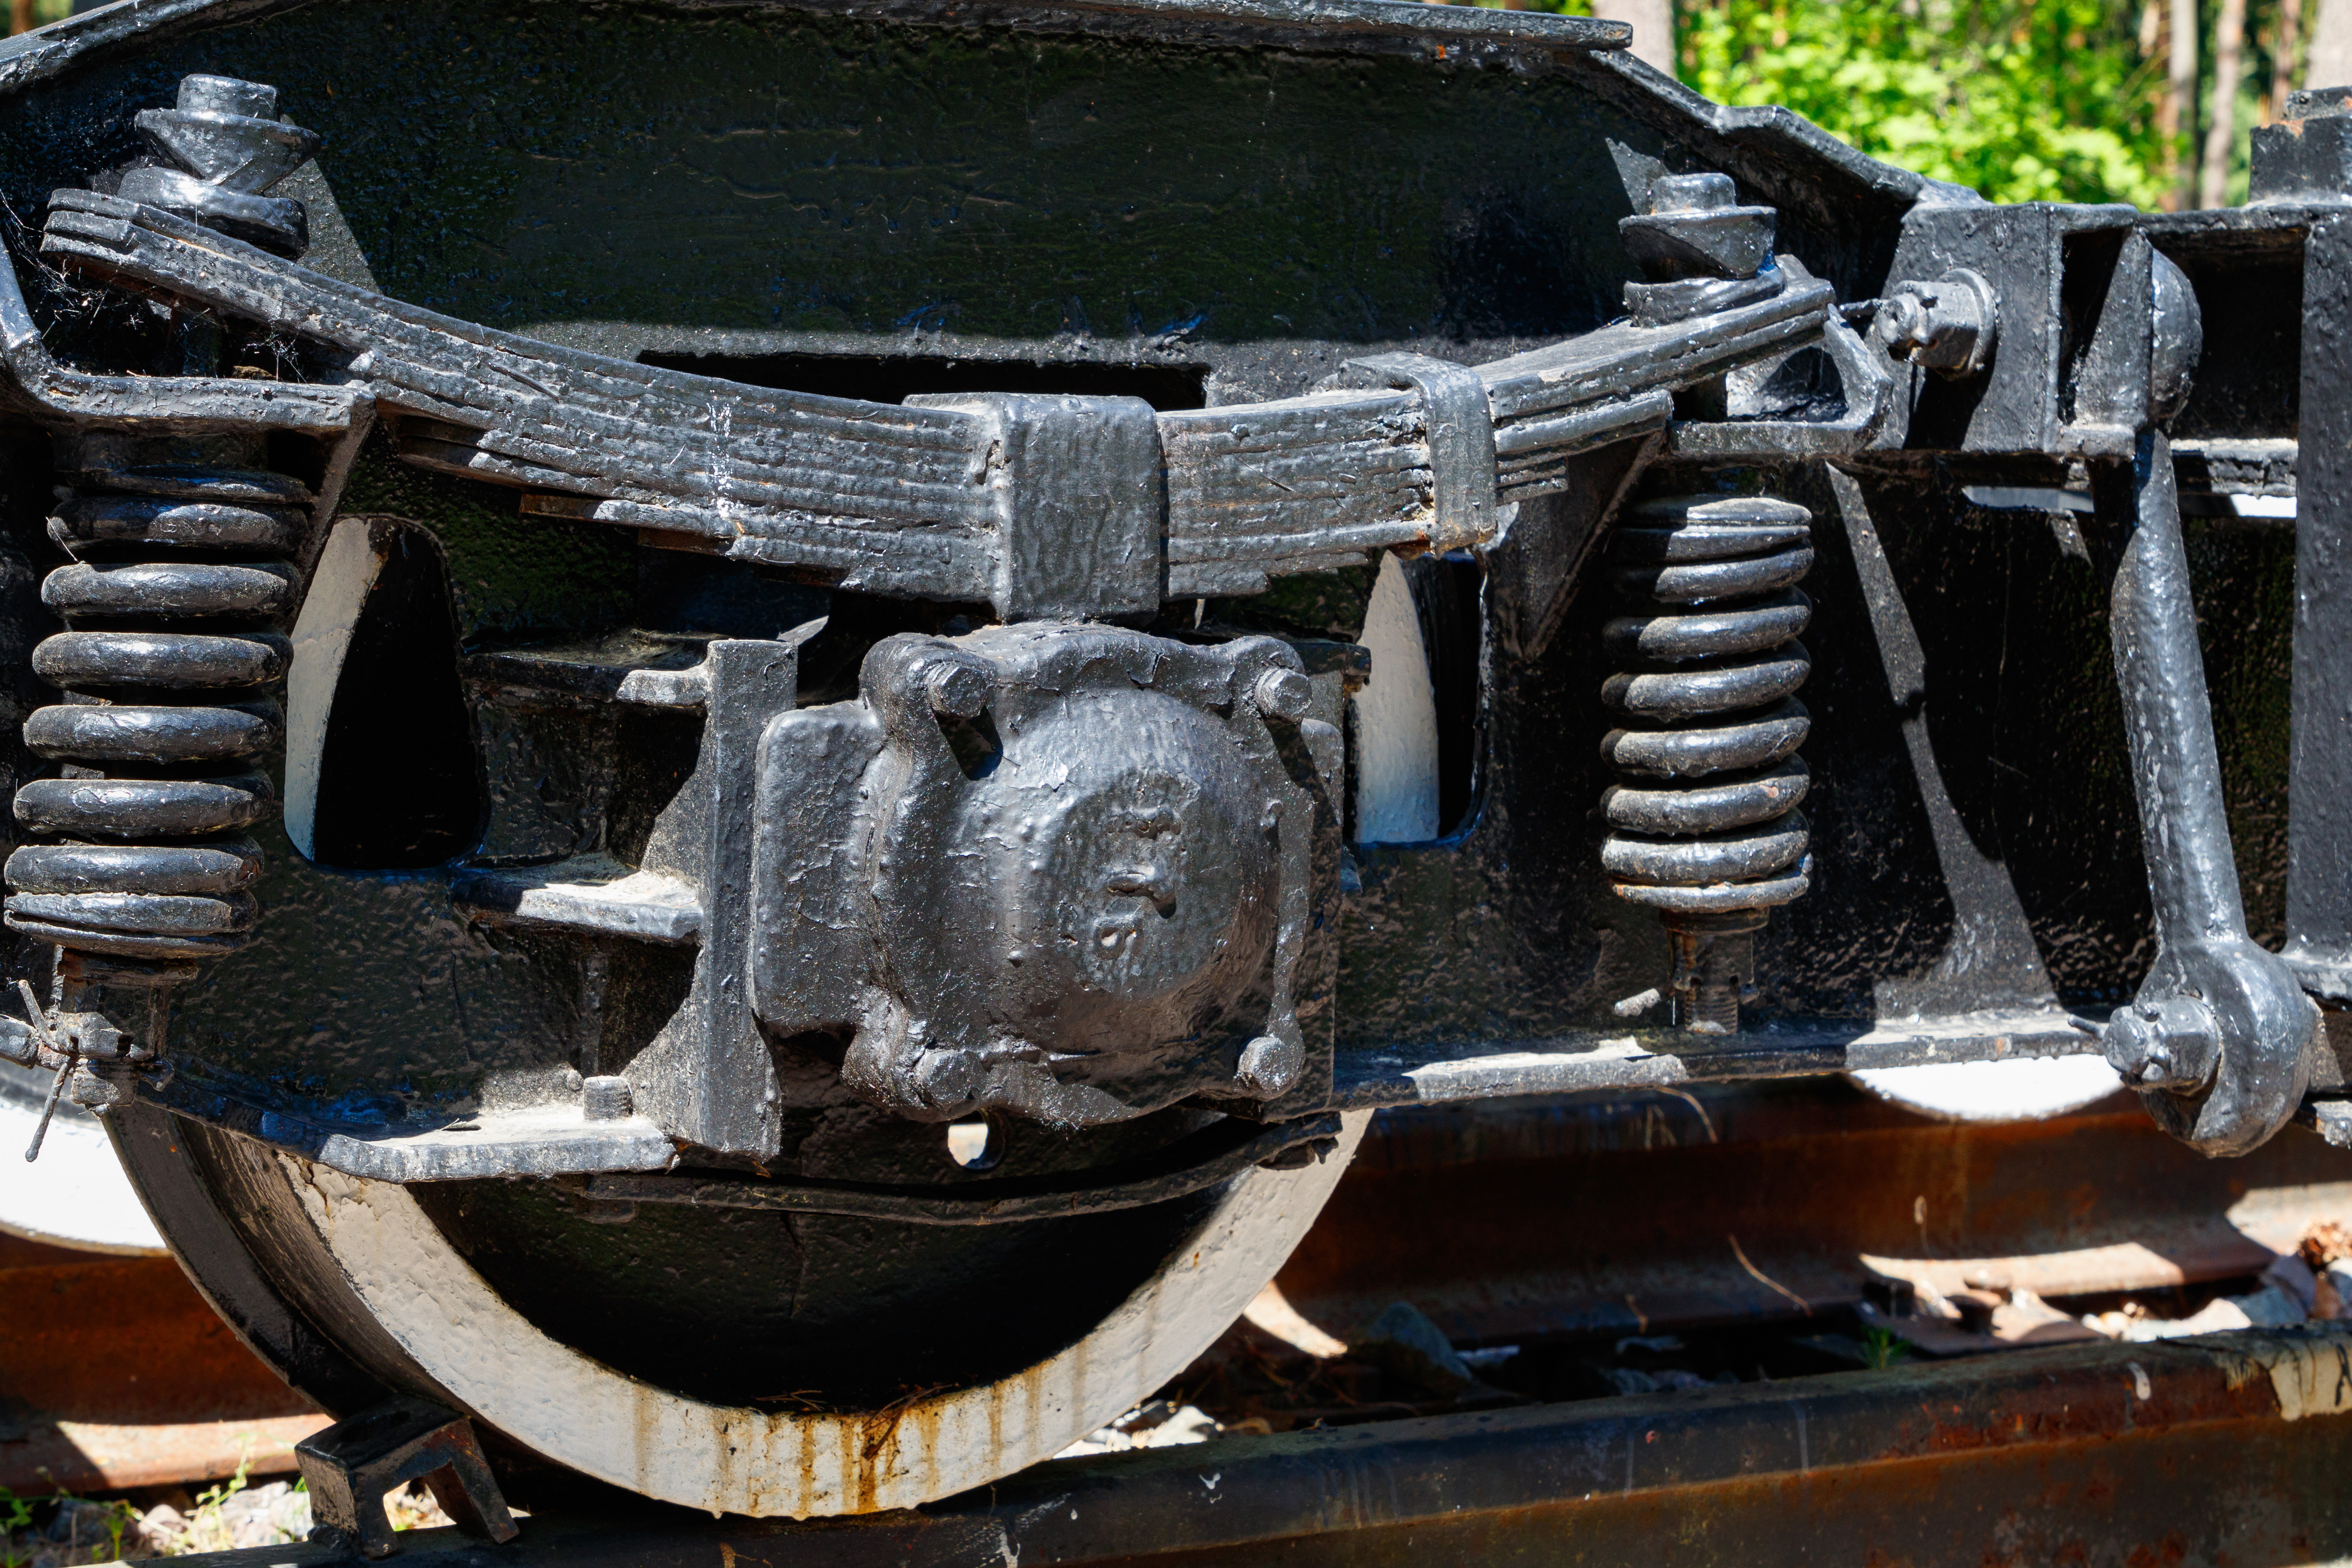
locomotive, diesel locomotive, wagons, train, rails, maneuvers, station, stop, railway, narrow gauge railway, traffic, transport, Kratovo Children's Railway, vehicle, wheel, automotive tire, motor vehicle, hood, tire, automotive design, bumper, automotive exterior, grille, automotive lighting, automotive wheel system, rim, gas, rolling, engineering, auto part, metal, tread, steel, machine, fashion accessory, automotive engine part, synthetic rubber, Automotive fog light, track, soil, engine, font, carburetor